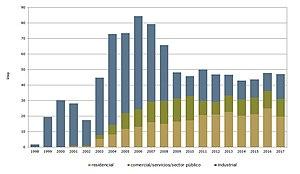
Consommation de gaz en ktep en fonction des secteurs, 2017
Le secteur de l’électricité de l’Uruguay repose traditionnellement sur l’hydroélectricité nationale ainsi que sur les centrales thermiques. L’Uruguay dépend aussi des importations en provenance d’Argentine et du Brésil en période de pic de demande.